Corbin Strong

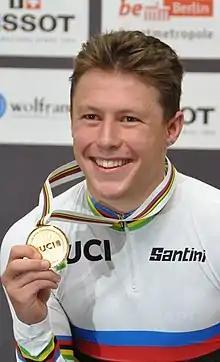
Strong at the 2020 UCI Track Cycling World Championships

Corbin John Strong (born 30 April 2000) is a New Zealand road and track cyclist, who currently rides for UCI ProTeam . He won the points race and finished second in the team pursuit at the 2020 UCI Track Cycling World Championships.